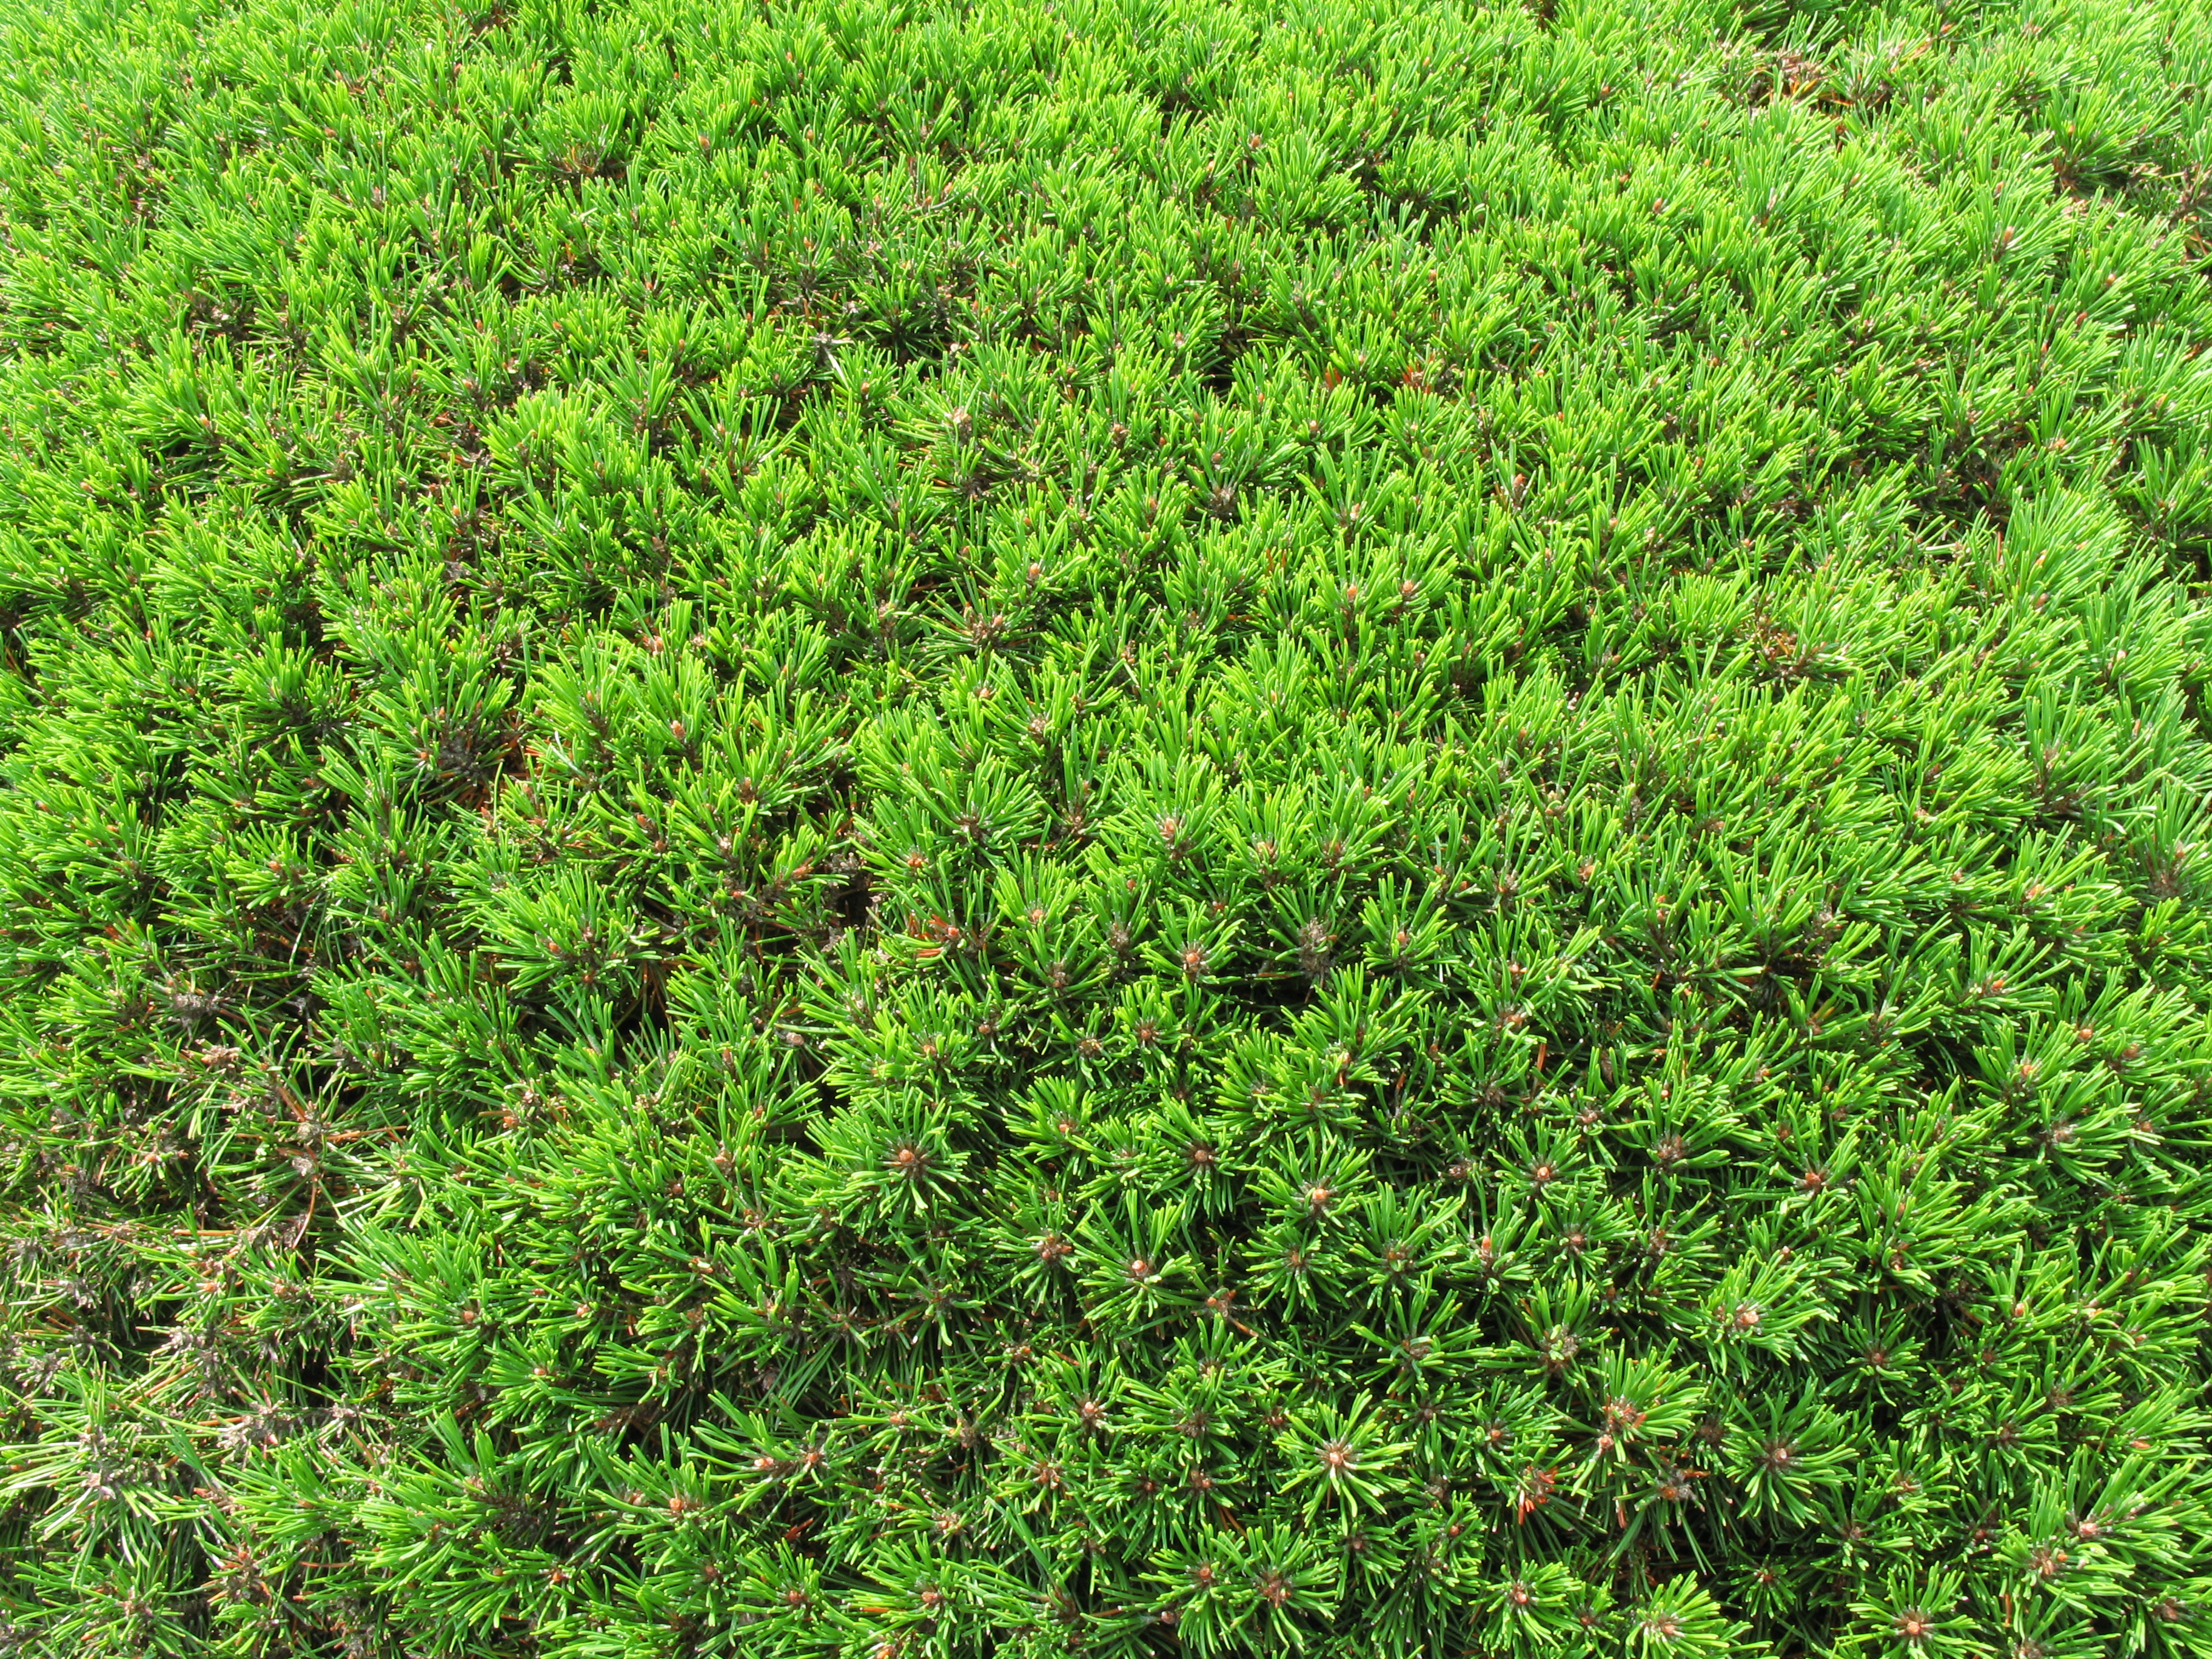
tree, grass, plant, lawn, leaf, flower, moss, foliage, pattern, green, high, herb, evergreen, background, shrub, groundcover, wallpaper, hires, hi, res, g7, hedge, flowering plant, grass family, woody plant, land plant